Simarouba amara

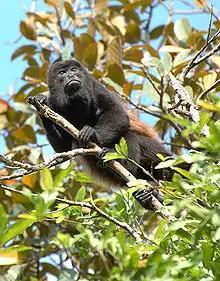
A mantled howler, one animal that disperses the seeds of "S. amara"

"Simarouba amara" was first described by Jean Baptiste Christophore Fusée Aublet in French Guiana in 1775 and is the type species of the genus "Simarouba". In 1790, William Wright described "Quassia simarouba", which Auguste Pyrame DeCandolle suggested was the same species as "S. amara". However, because "S. amara" was described as monoecious by Aublet and "Q. simarouba" was described as dioecious by Wright, they were still regarded as separate species in 1829. By 1874, when the "Flora Brasiliensis" was published, they were considered synonymous.